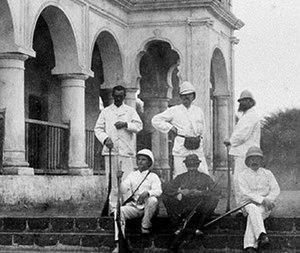
Rimbaud (poète) — en 1880, dans le district d'Aden Sheikh-Othman.
Arthur Rimbaud est un poète français, né le 20 octobre 1854 à Charleville et mort le 10 novembre 1891 à Marseille. Bien que brève, son œuvre poétique est caractérisée par une prodigieuse densité thématique et stylistique, faisant de lui une des figures majeures de la littérature française.